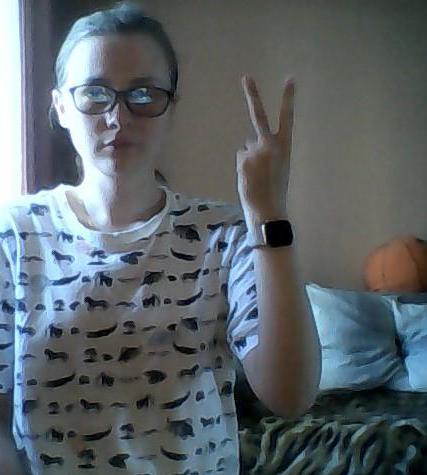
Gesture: peace_inverted